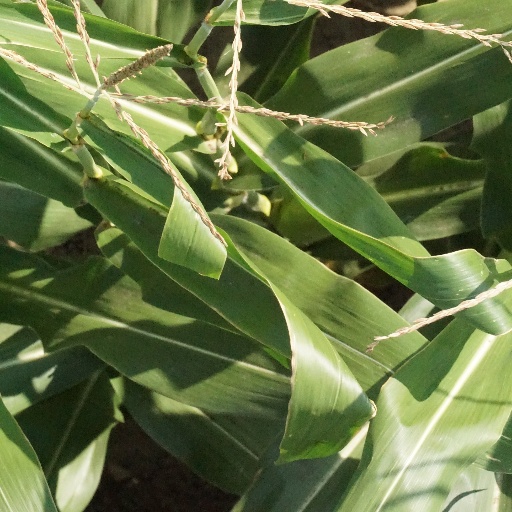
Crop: maize; corn